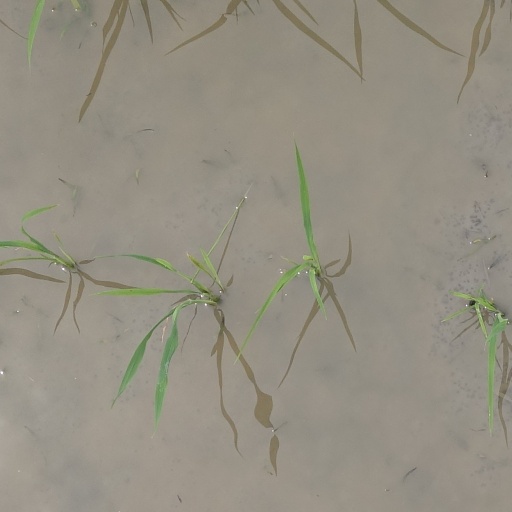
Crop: rice